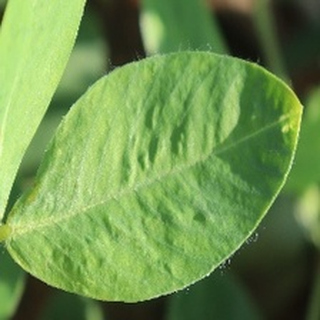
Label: healthy_groundnut